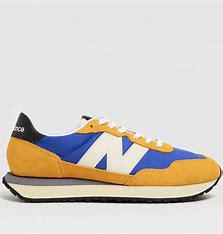
Brand: New
Model: Balance 237